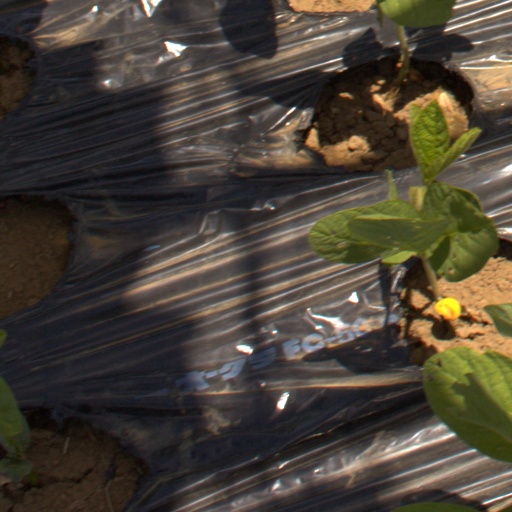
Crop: Jerusalem artichoke